Apsley, Hertfordshire

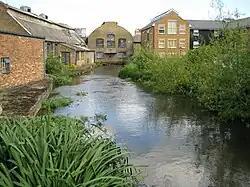
Frogmore Paper Mill, Apsley, Hertfordshire. The only surviving member of a number of nineteenth century paper mills located in the town. It is now a museum, The Paper Trail.

John Dickinson, the inventor of a new method of continuous papermaking, purchased Apsley Mill in 1809. During the 1930s, Apsley Mill became a vast industrial complex and its owner, John Dickinson Stationery, acquired Shendish Manor for use as its sports and social club.